Aveiro, Portugal

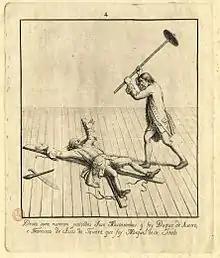
A depiction of the execution of Duke José Mascarenhas of Aveiro

Later, King João I, on the advice of his son Pedro, who was the donatary of Aveiro, requested the construction of fortification walls.